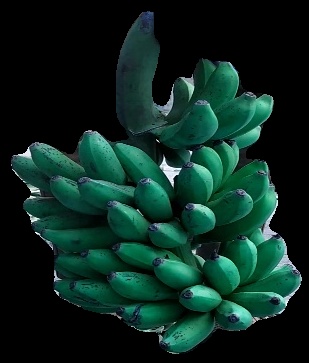
Variety: rasbale
Grade: grade3